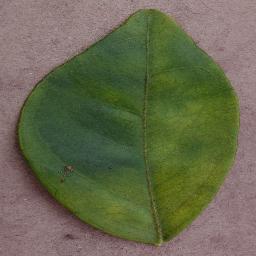
Label: Orange___Haunglongbing_(Citrus_greening)